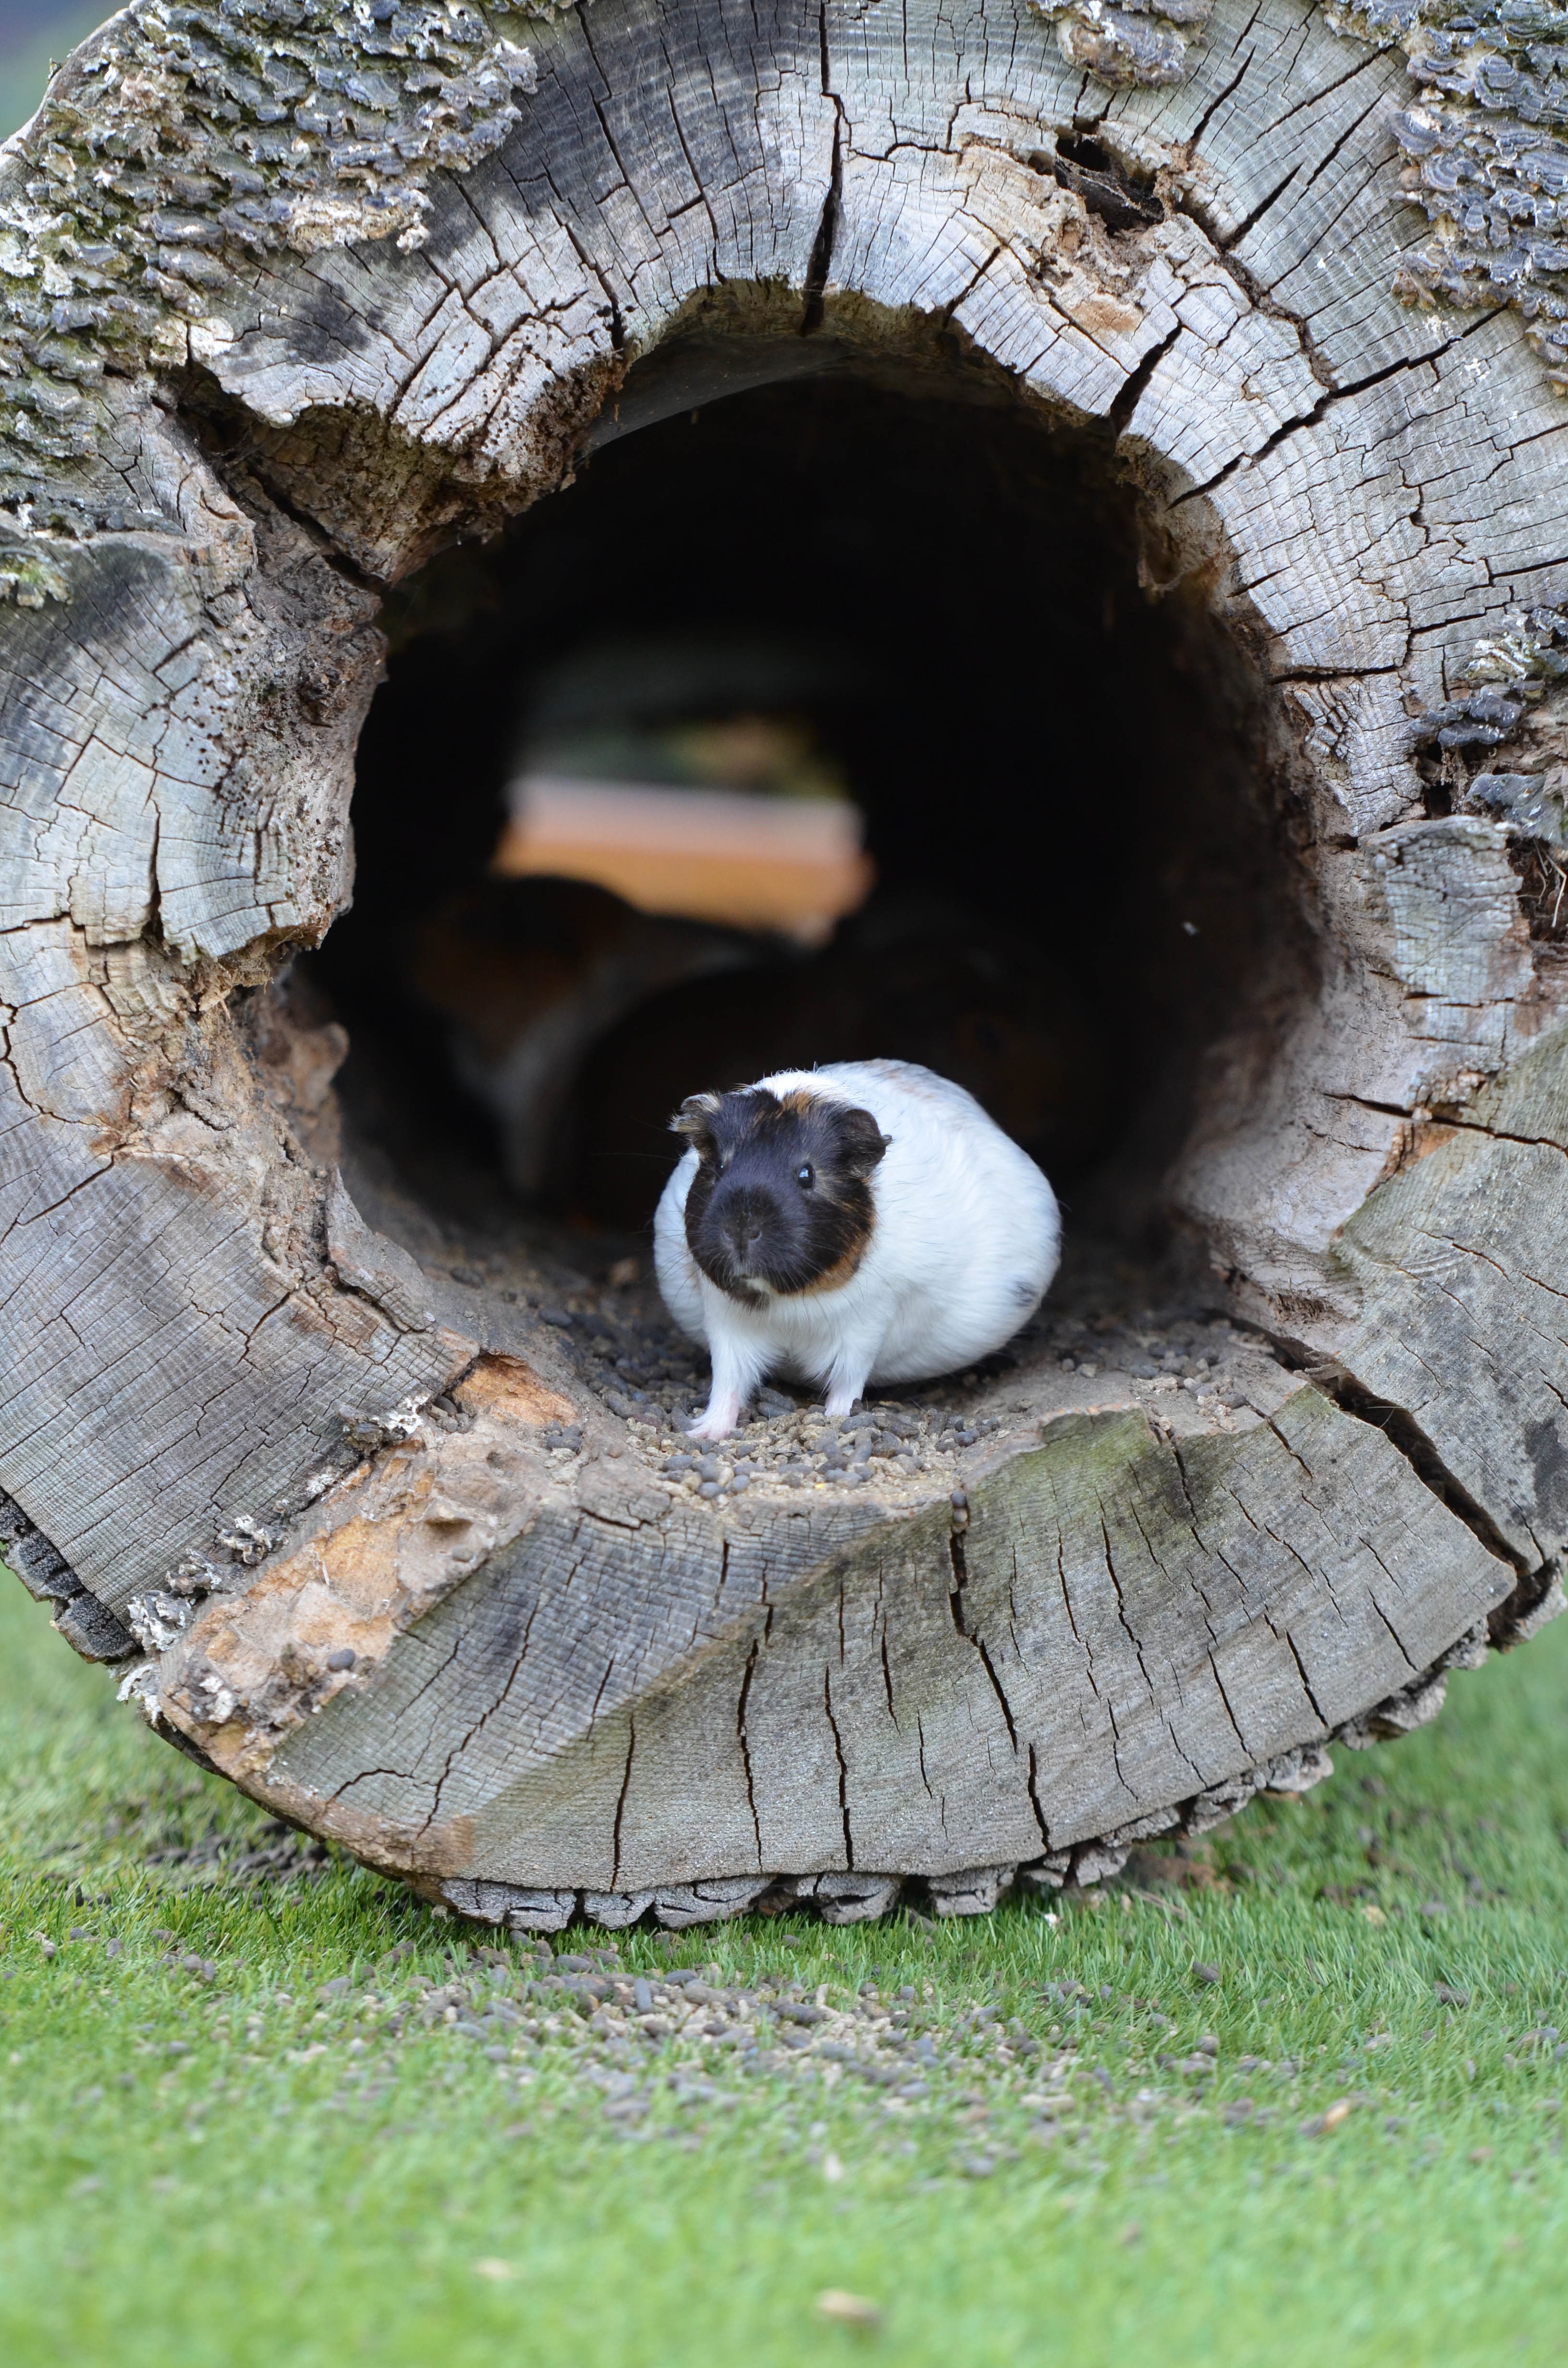
tree, nature, bird, sweet, animal, cute, wildlife, zoo, small, eat, fauna, guinea pig, eye, perching bird, external attitude